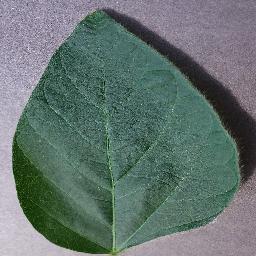
Label: Soybean___healthy